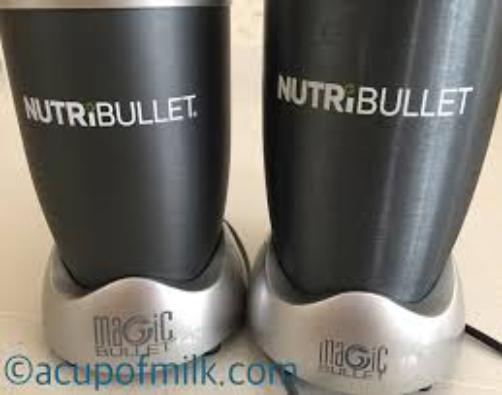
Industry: Necessities